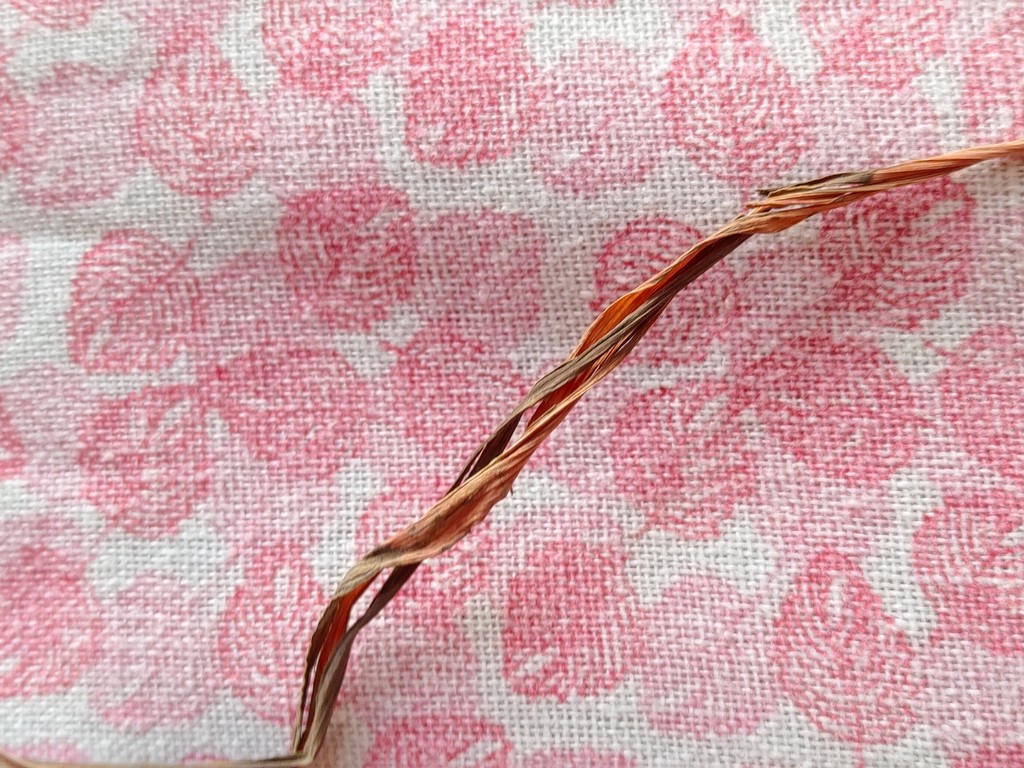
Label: Dried